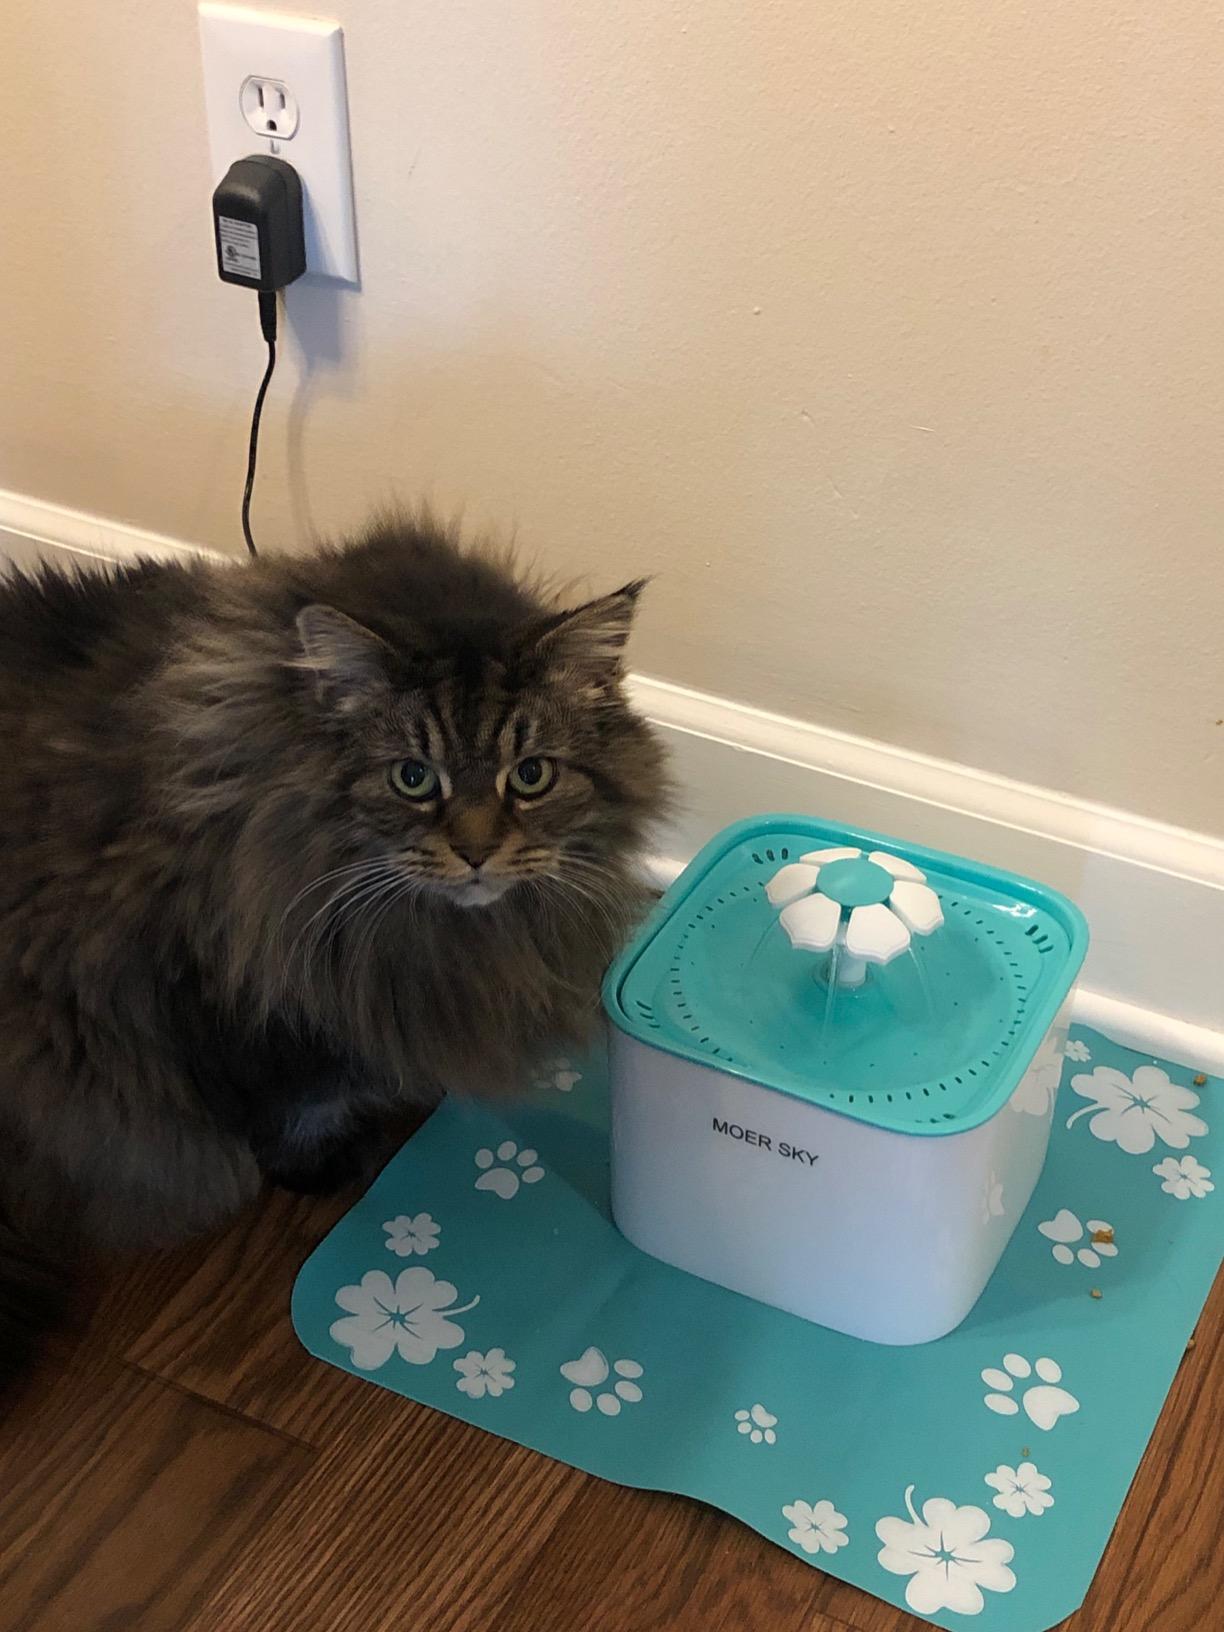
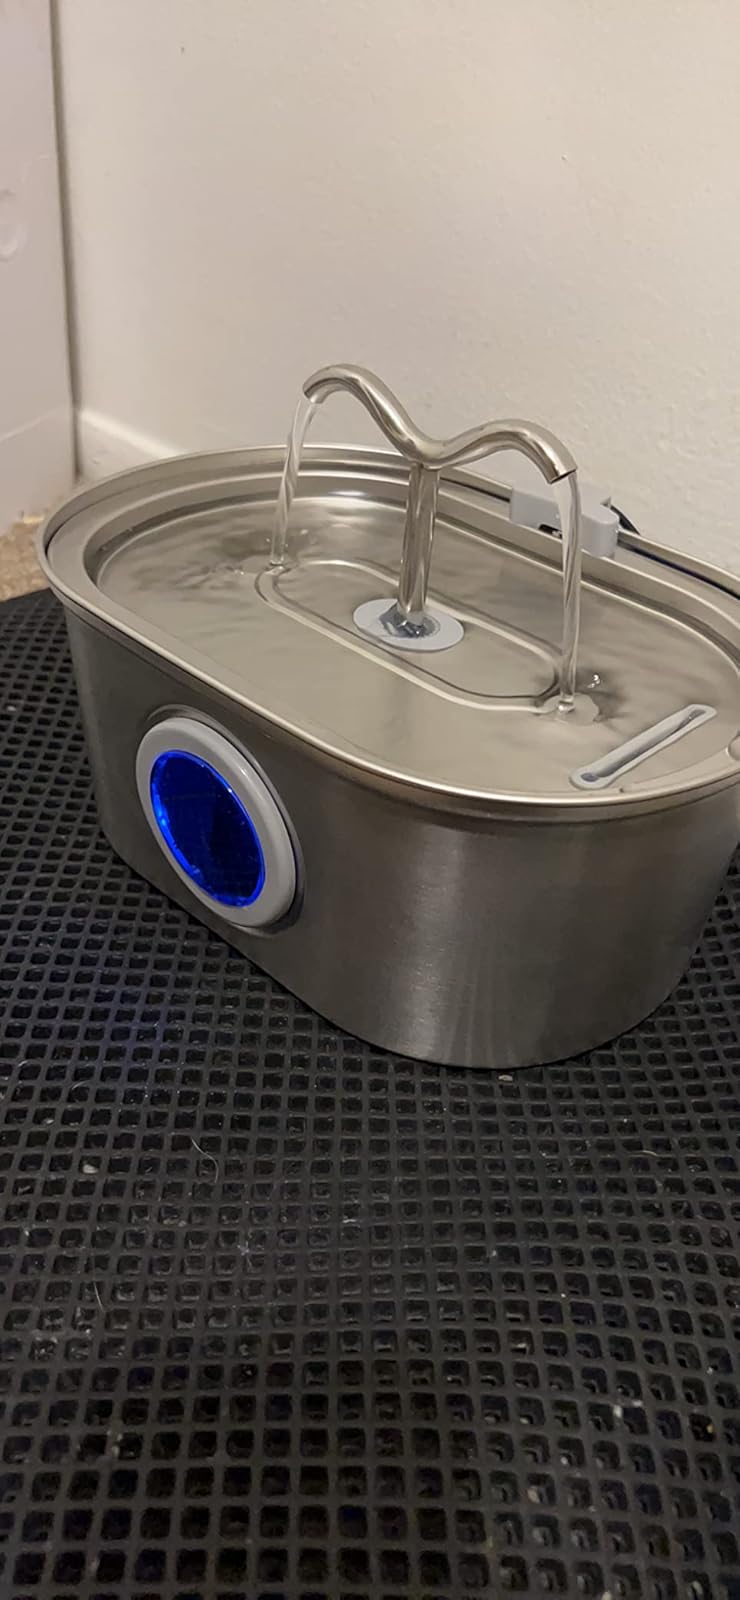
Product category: items_bowl
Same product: no